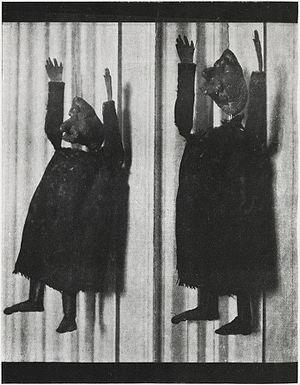
Alfred Jarry, Deux aspects de la marionnette originale d'Ubu Roi. Premiered at the Théâtre de l'Œuvre, 10 December 1896